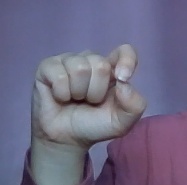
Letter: fa